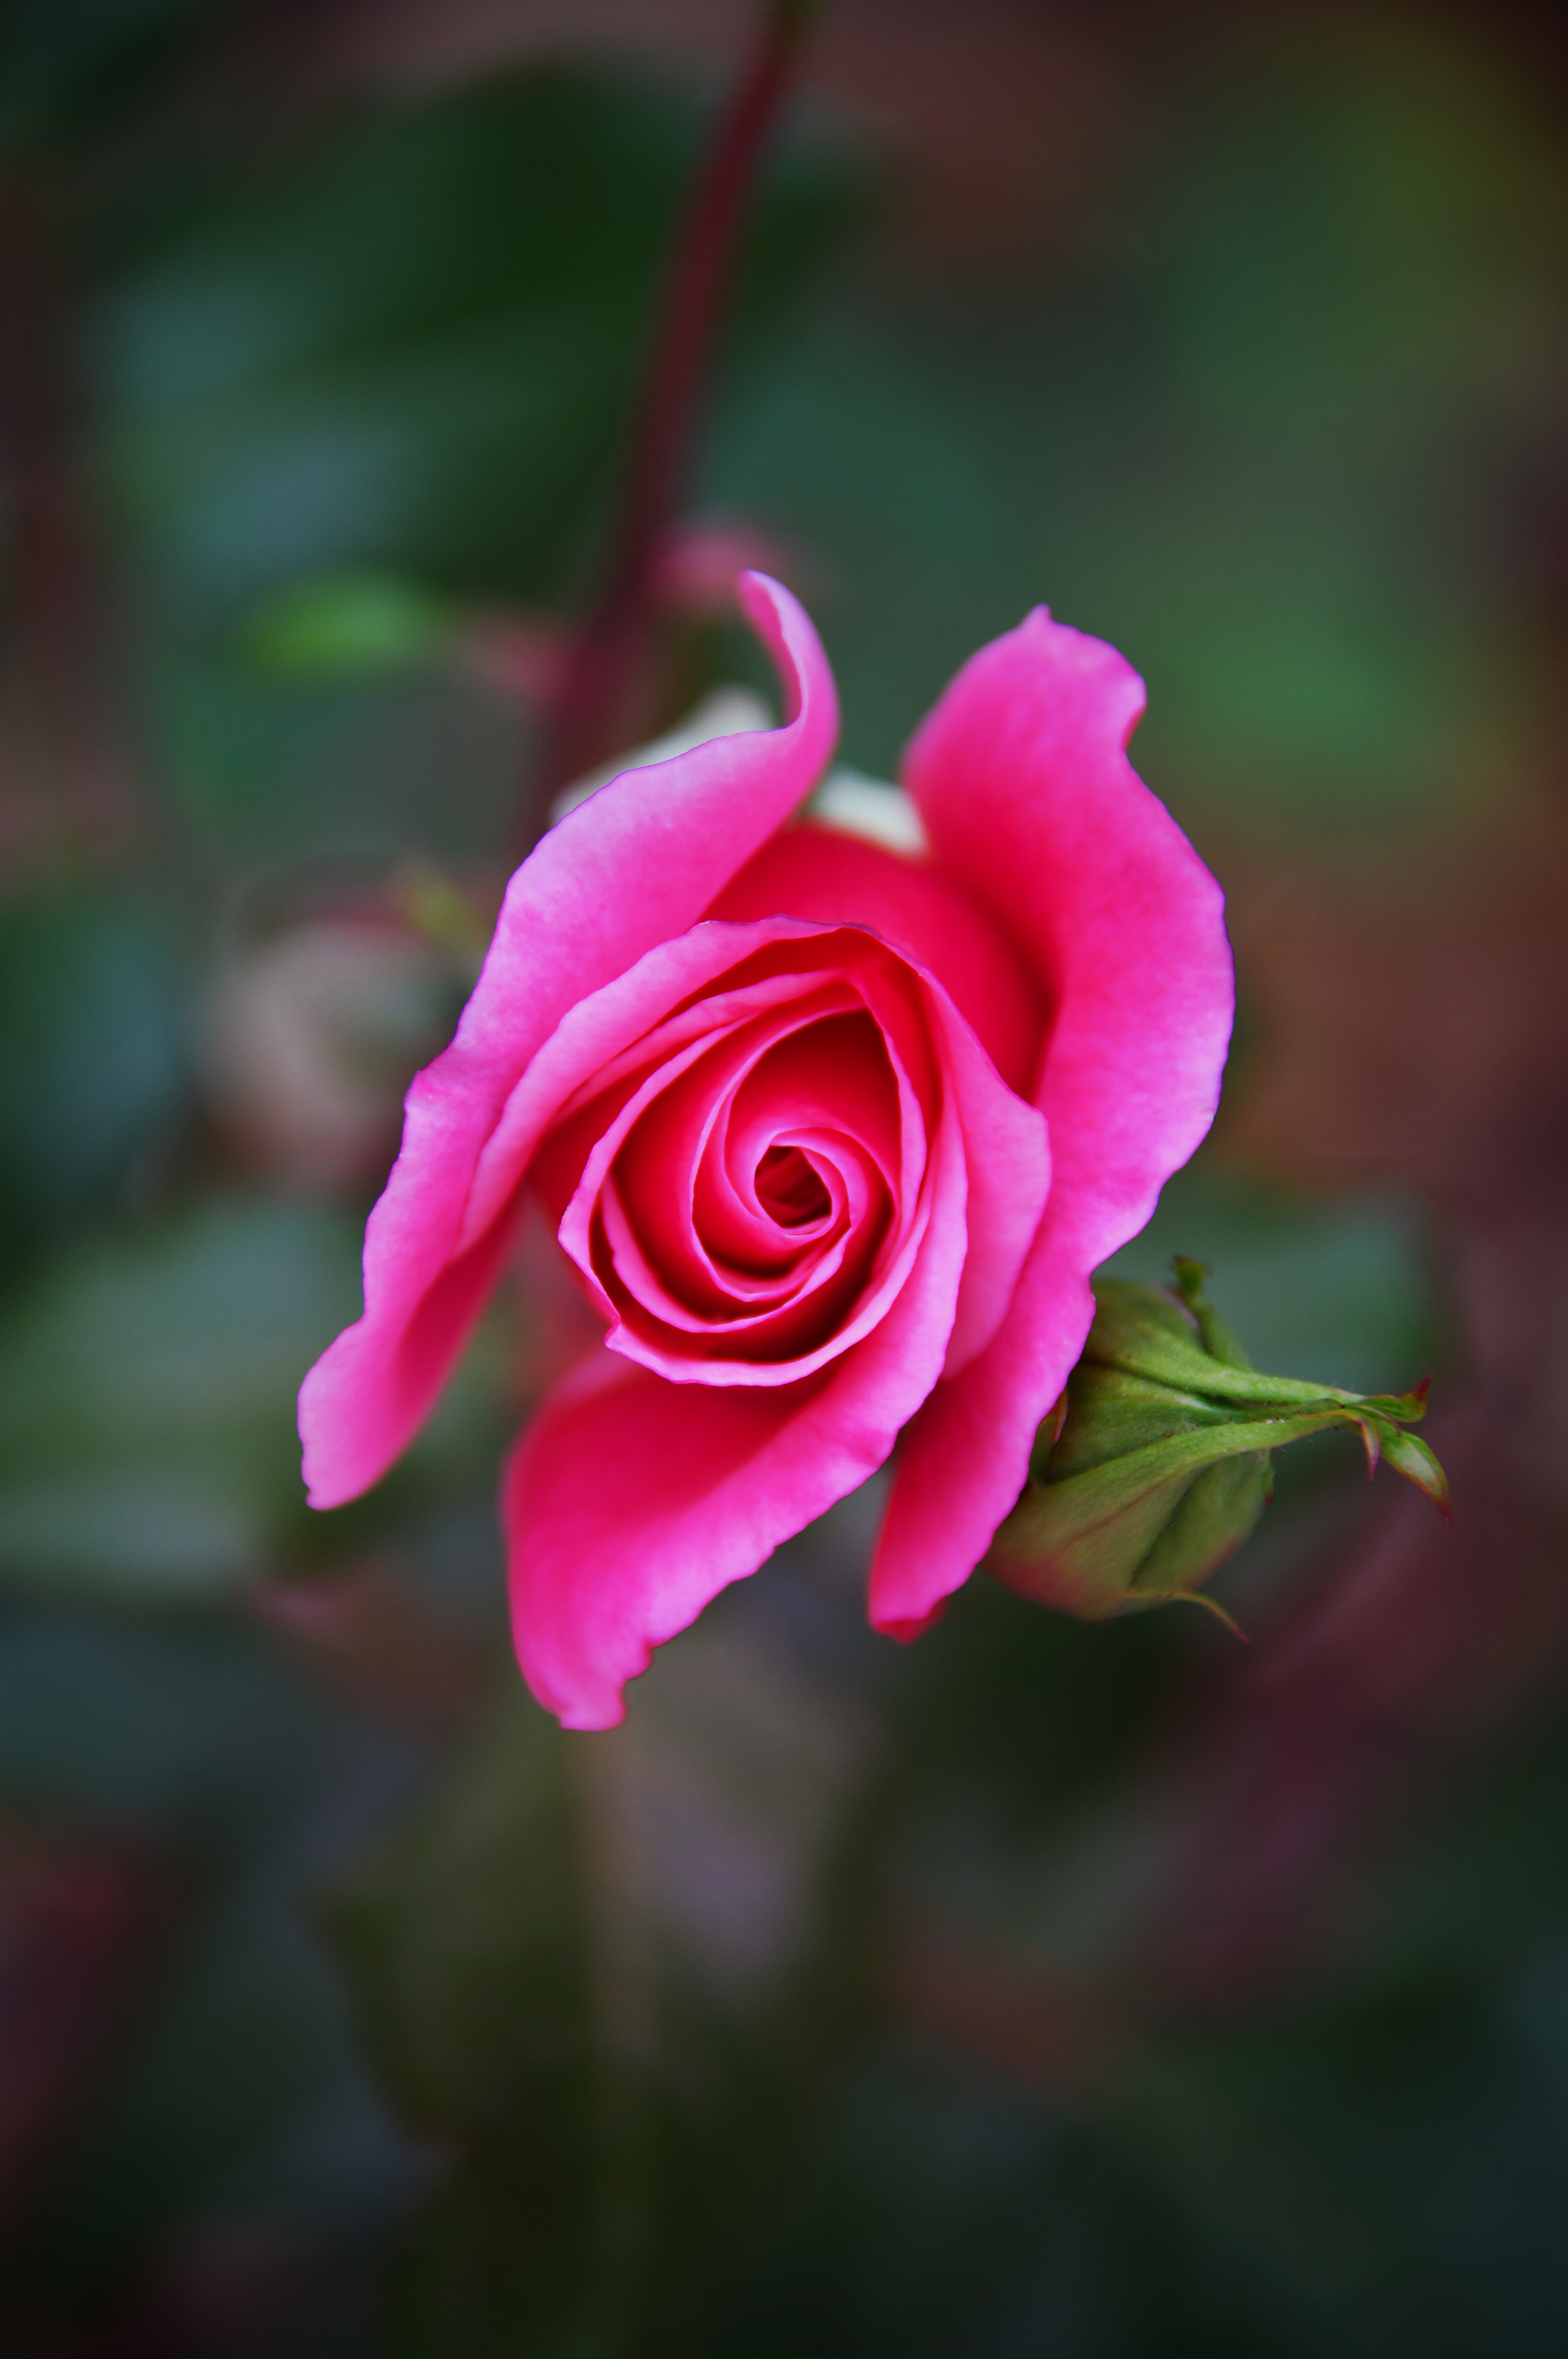
rose, pink, autumn, garden, bright, roses, beautiful, nature, green, flower, plant, leaf, petal, bloom, climbing, blooming, flowers, bush, floral, park, blossom, color, red, background, rose family, garden roses, flora, close up, flowering plant, floribunda, macro photography, rose order, plant stem, bud, computer wallpaper, china rose, rosa centifolia, still life photography